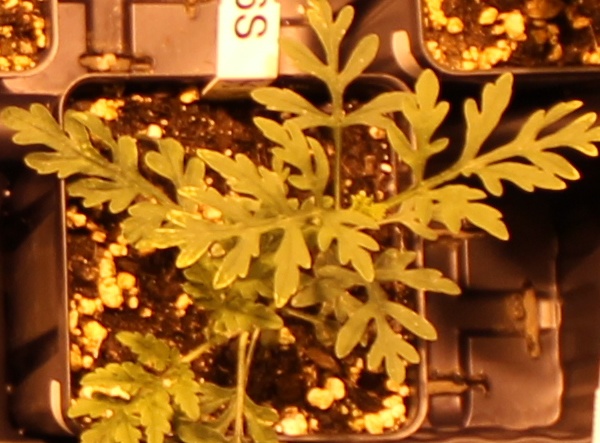
Label: Ragweed